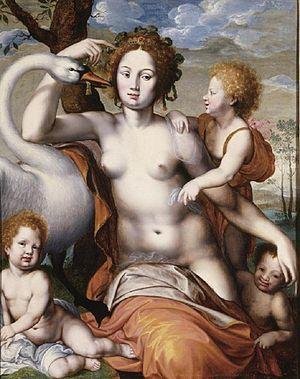
Vincent Sellaer est un artiste peintre de la Renaissance flamande connu pour ses sujets mythologiques et religieux.